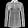
Label: Shirt